Yandina, Solomon Islands

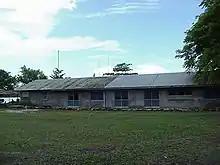
Yandina police station

The Yandina police station was the scene of one of the opening events of the ethnic tensions, where a group of men raided the armoury and stole high powered weapons and ammunition. The group involved became known as the Guadalcanal Revolutionary Army, and later as Isatabu Freedom Movement.